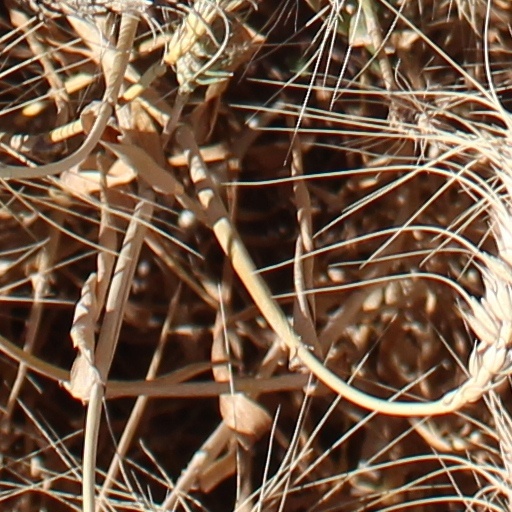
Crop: wheat